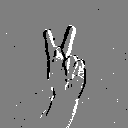
ASL letter: k